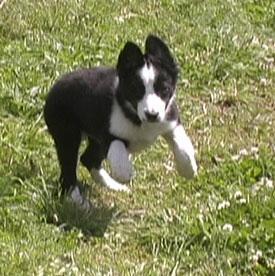
Border_collie